World Series

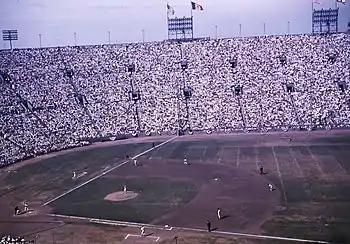
1959 World Series action at the Los Angeles Memorial Coliseum

The New York Yankees purchased Babe Ruth's contract from the Boston Red Sox after the 1919 season, appeared in their first World Series two years later in 1921, and became frequent participants thereafter. The 1921 World Series was the first to be broadcast on radio. Over a period of 45 years from 1920 to 1964, the Yankees played in 29 World Series championships, winning 20. The team's dynasty reached its apex between 1949 and 1964 when the Yankees reached the World Series 14 times in 16 years, helped by an agreement with the Kansas City Athletics, after that team moved from Philadelphia during 1954–1955 offseason, whereby the teams made several deals advantageous to the Yankees, until ended by new Athletics' owner Charles O. Finley.